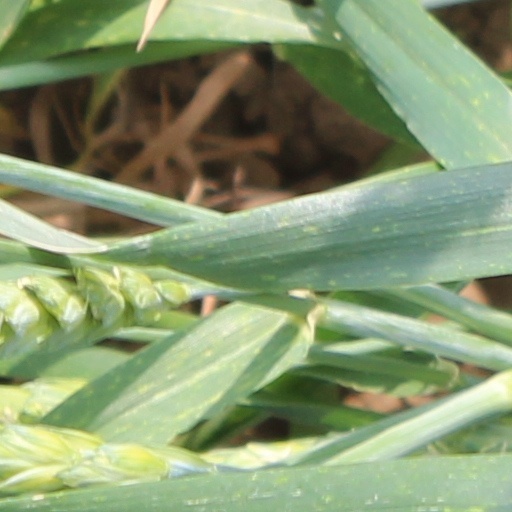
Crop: wheat